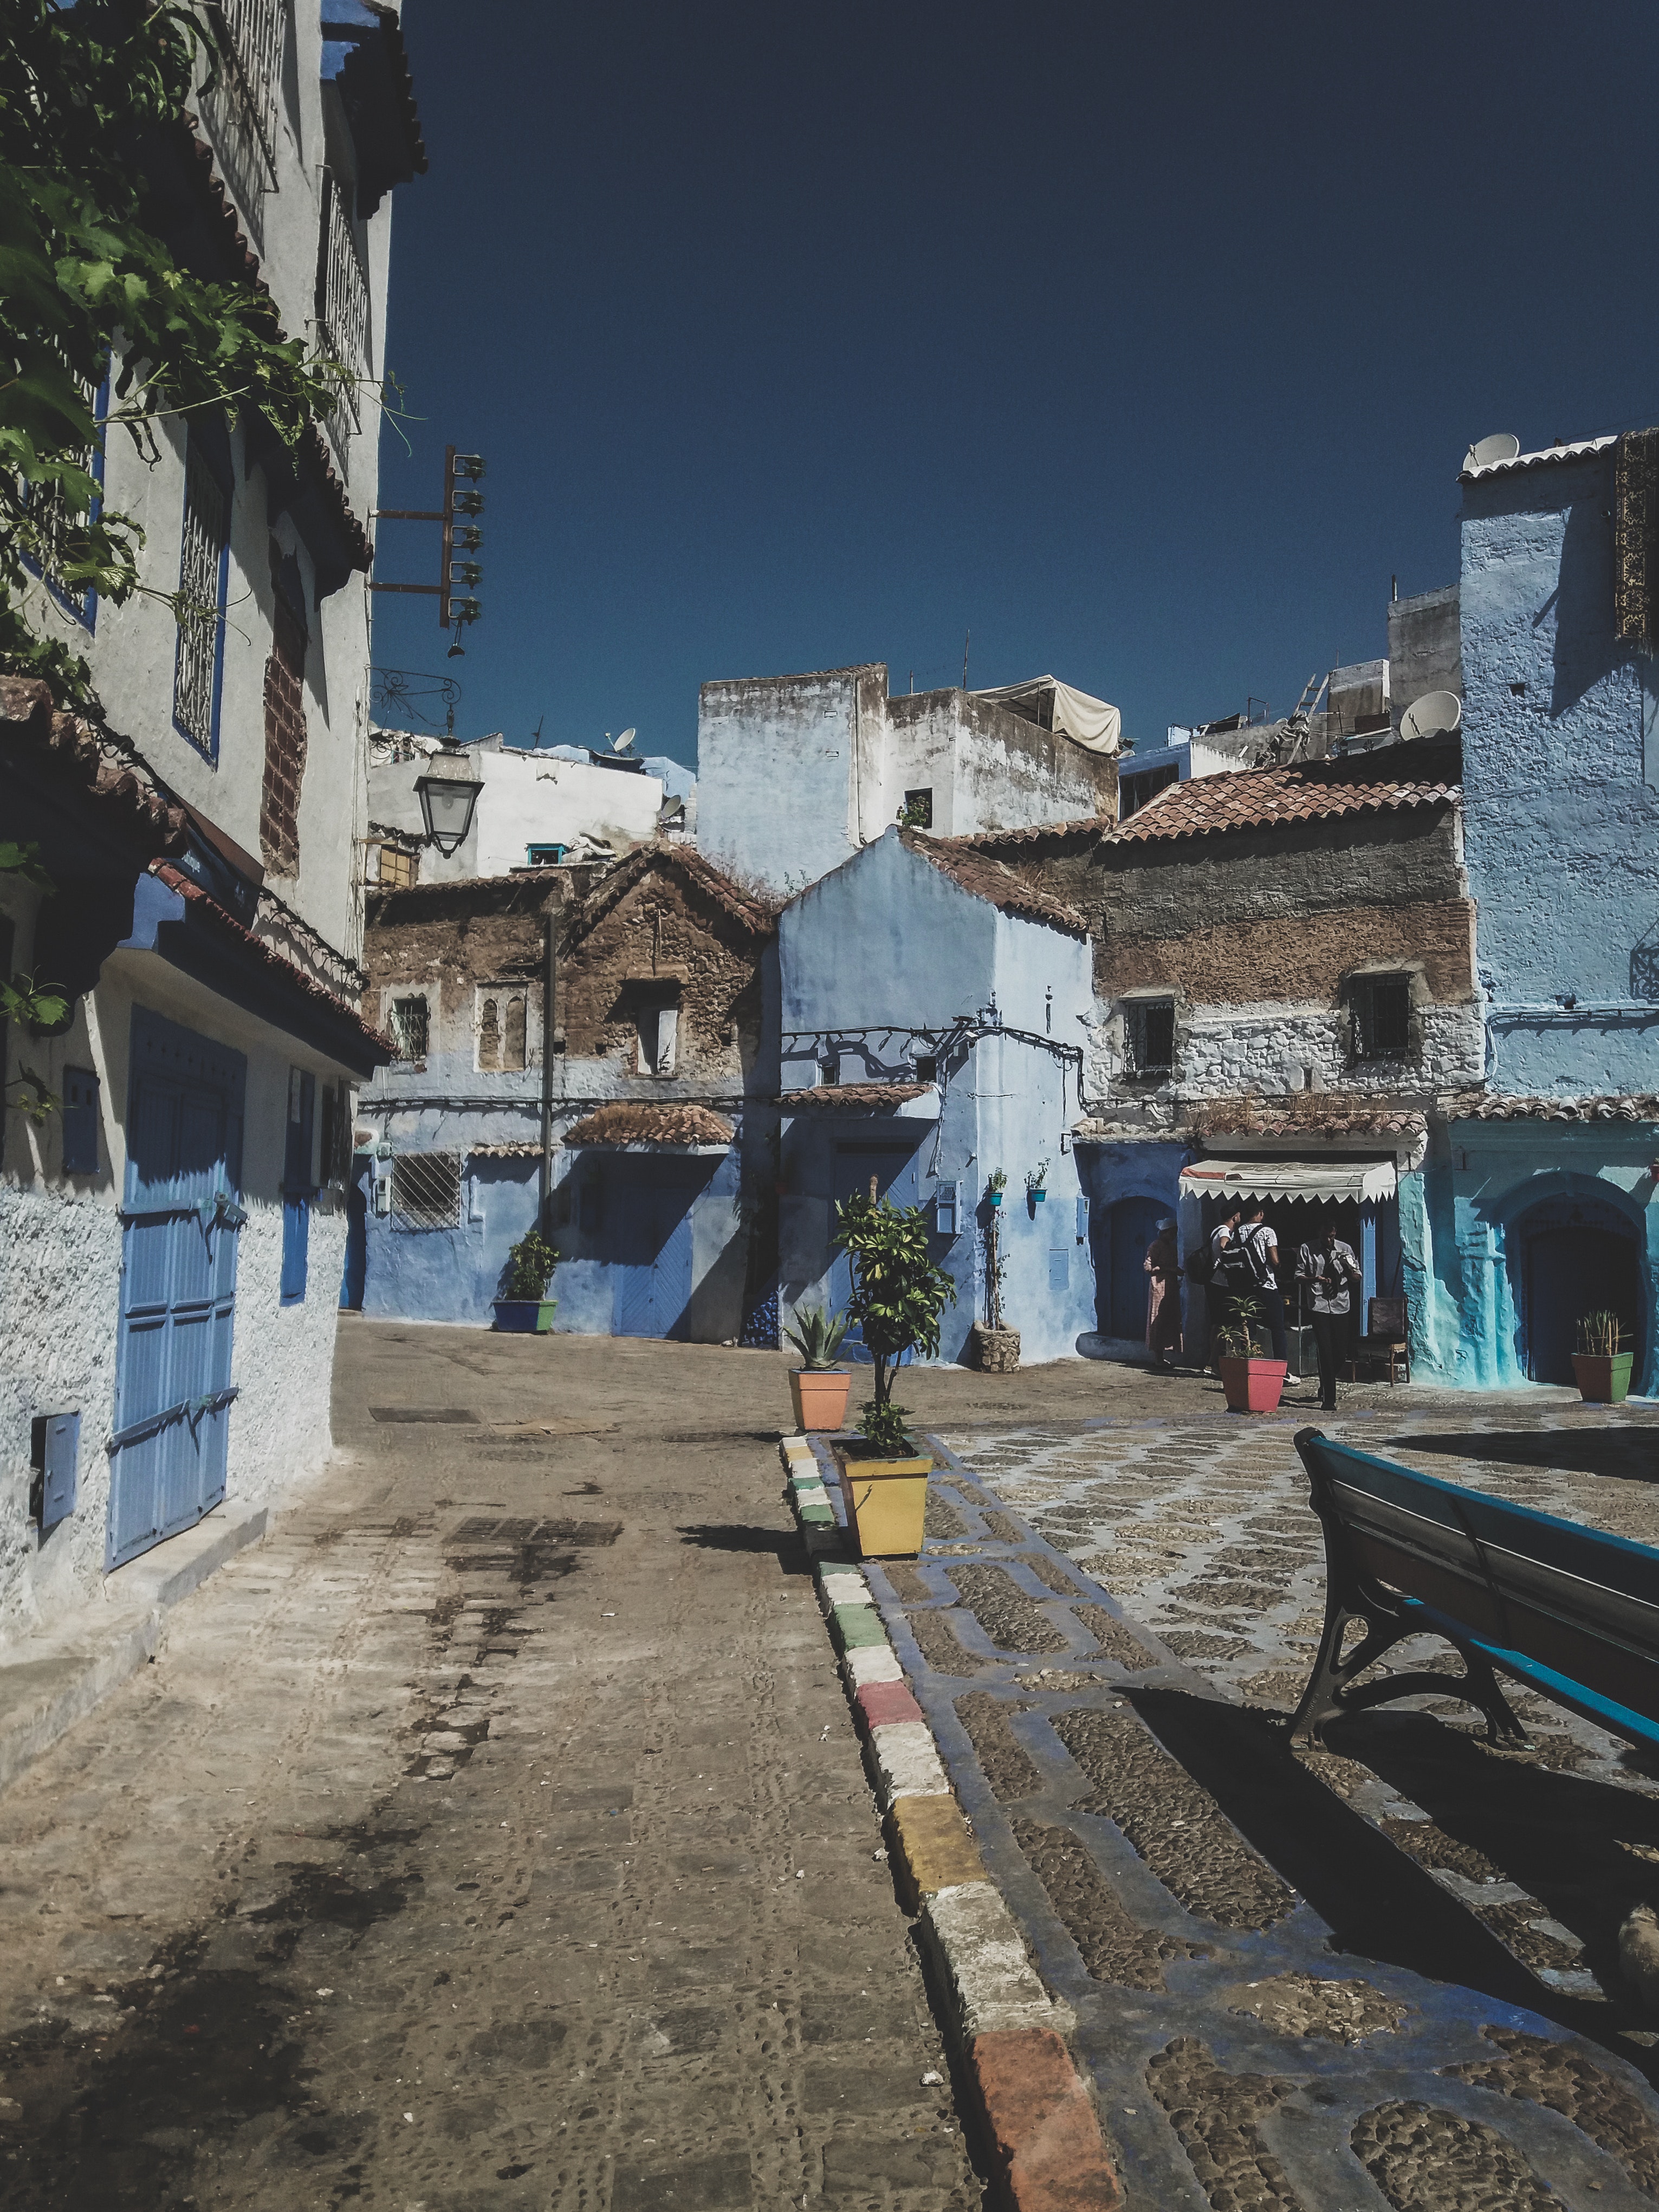
town, neighbourhood, street, human settlement, sky, building, road, architecture, village, tourism, infrastructure, city, house, vacation, alley, residential area, landscape, home, historic site, ancient history, history, road surface, travel